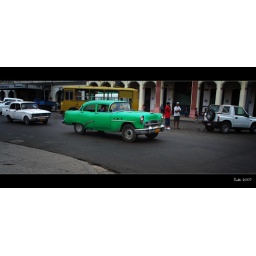
A green car in Havana